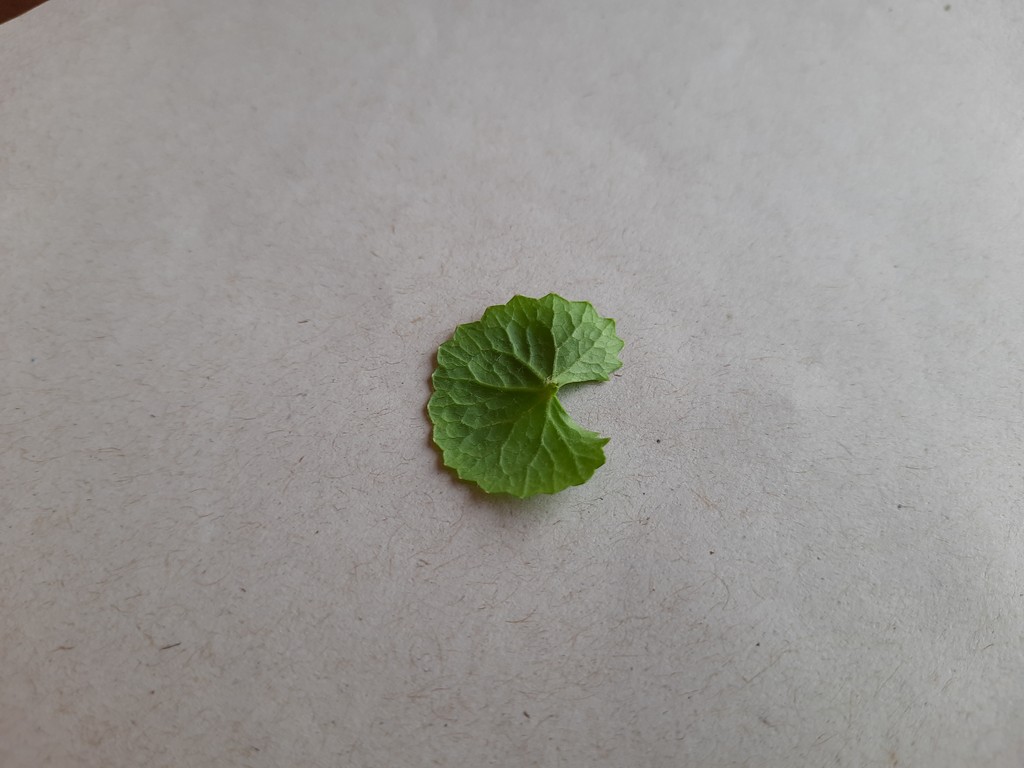
Label: Healthy